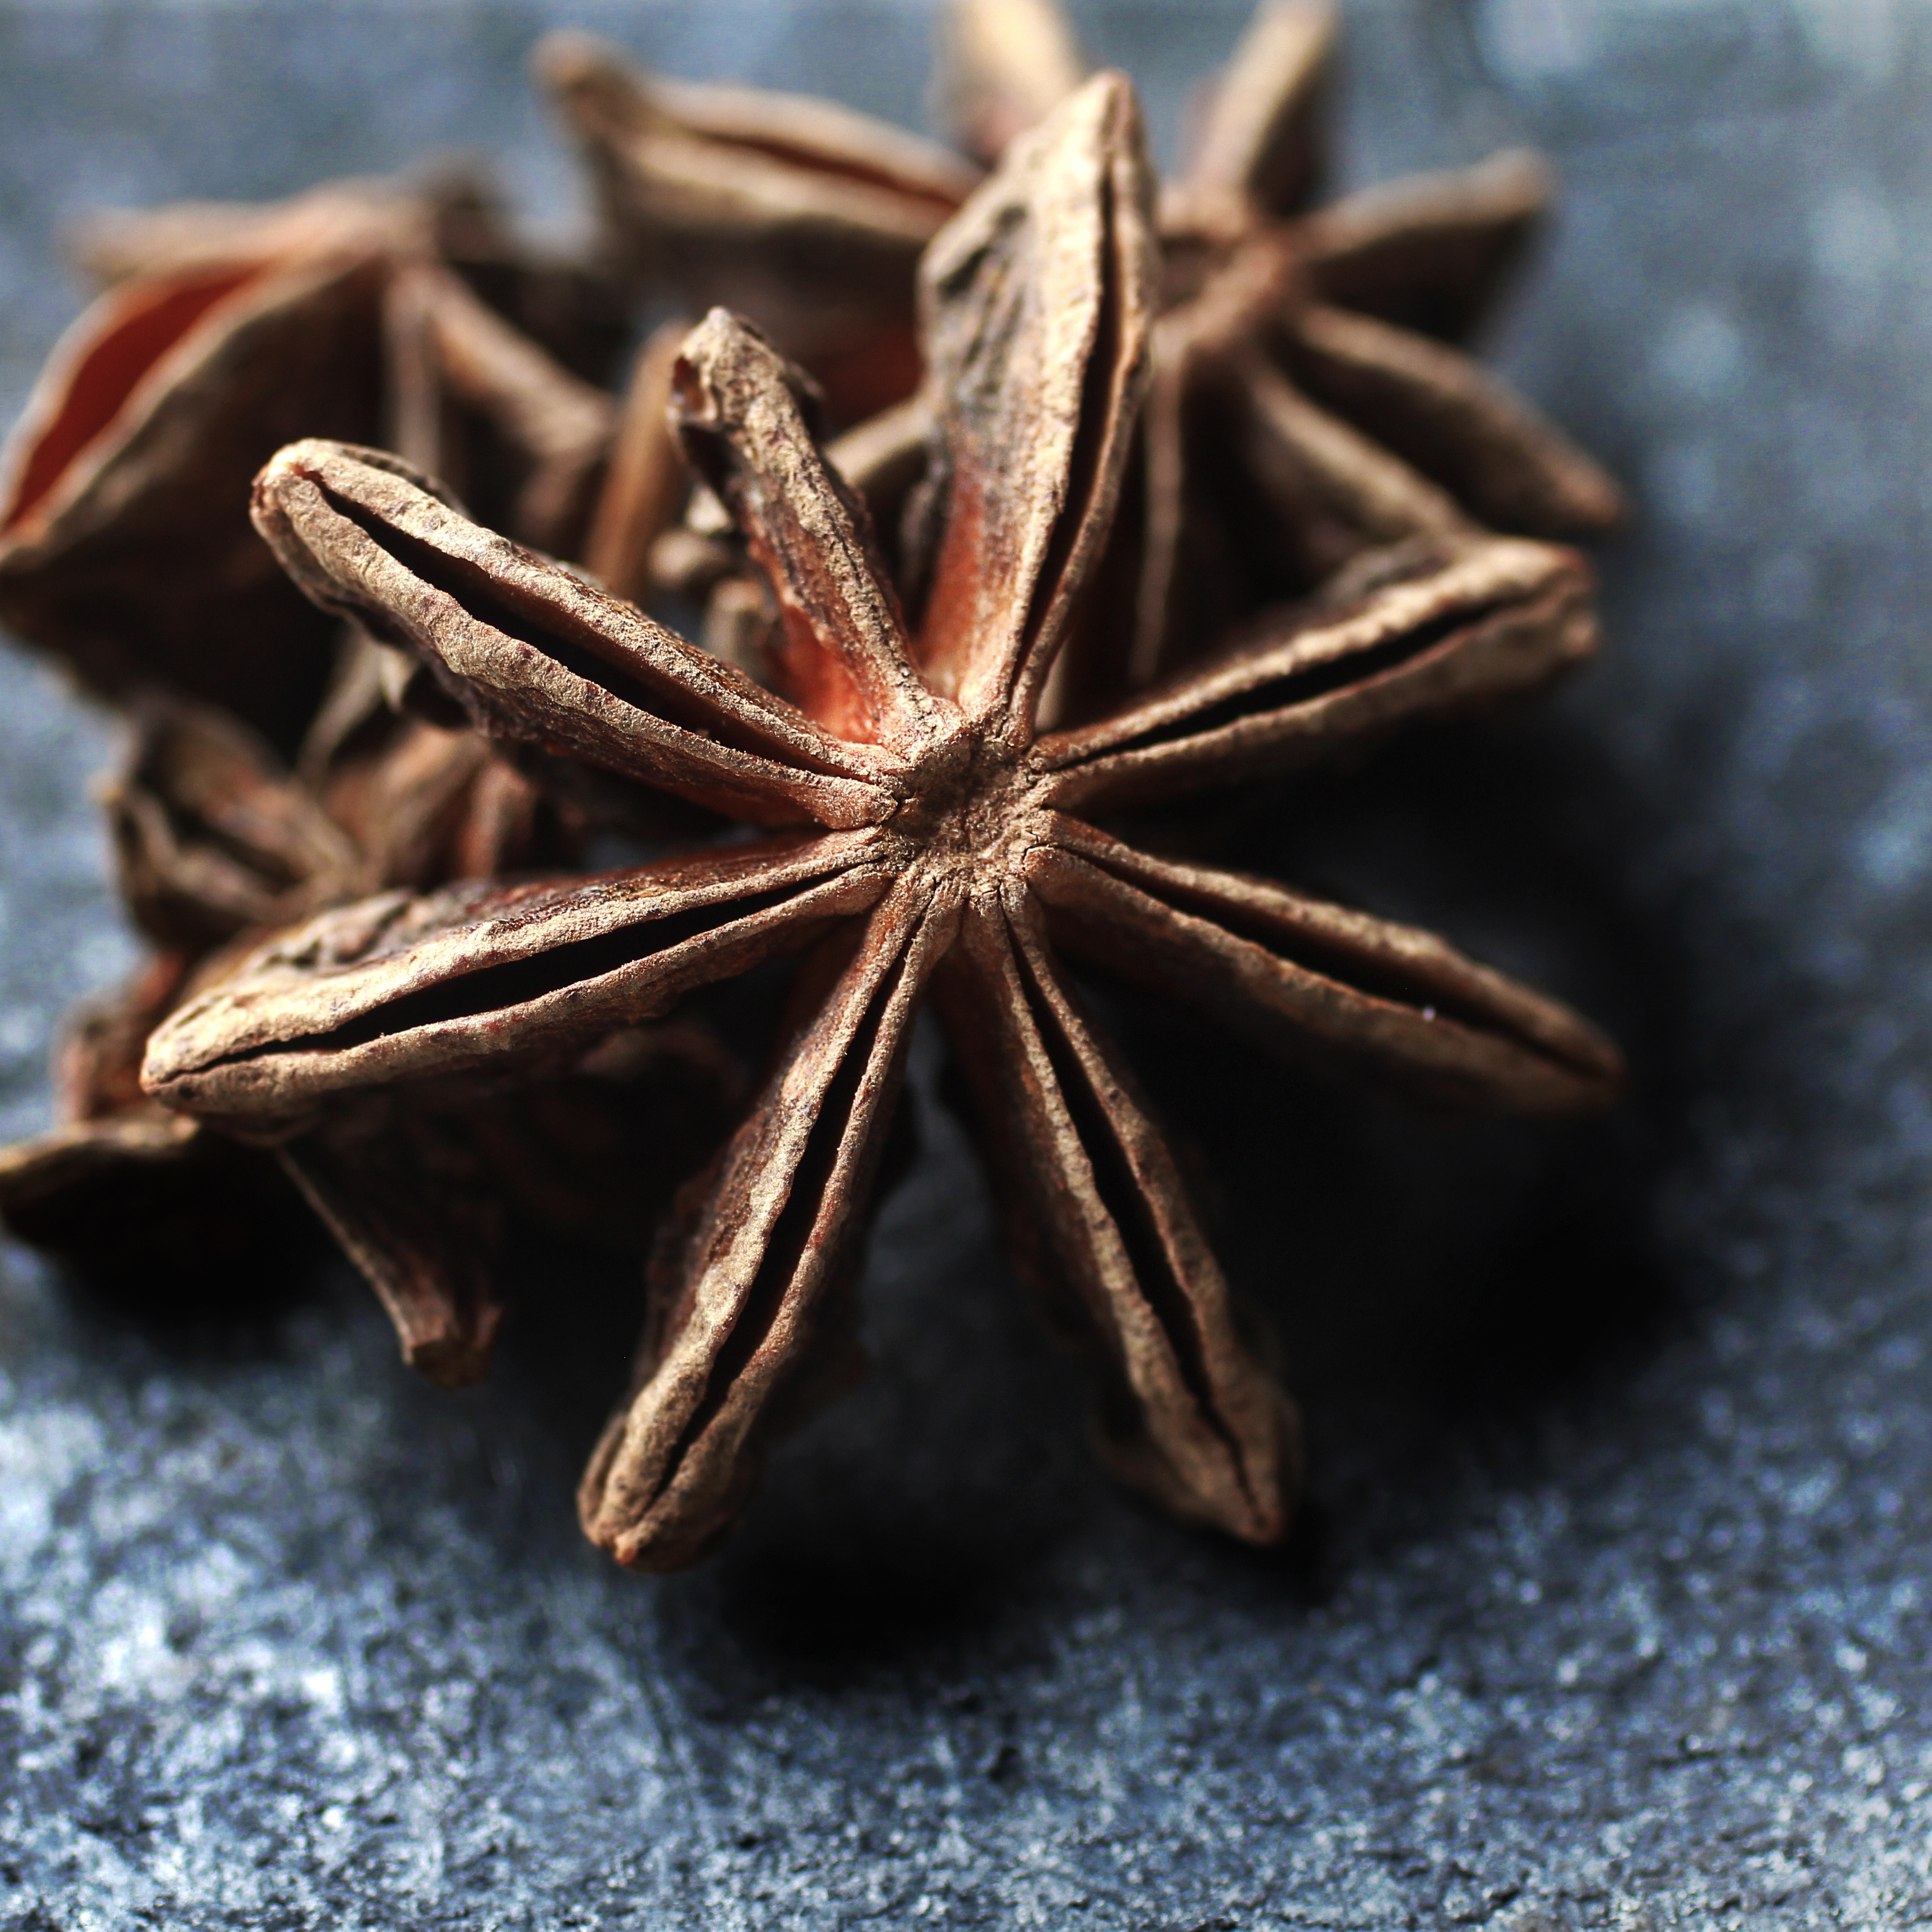
plant, leaf, flower, food, spice, herb, produce, kitchen, sauce, close up, mat, spices, macro photography, flavor, anise, star anise